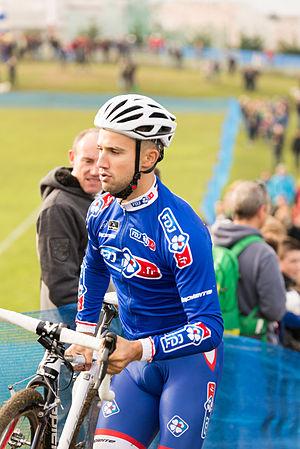
Nacer Bouhanni lors du 27ème cyclo-cross international de Dijon (Côte d'Or, France).
Nacer Bouhanni, né le 25 juillet 1990 à Épinal, est un coureur cycliste français, professionnel depuis 2011 et membre de l'équipe Arkéa-Samsic.